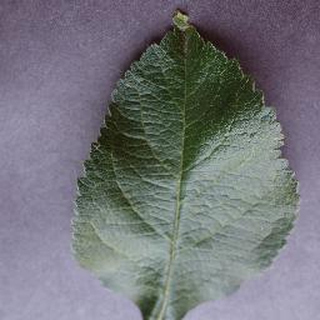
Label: healthy_apple